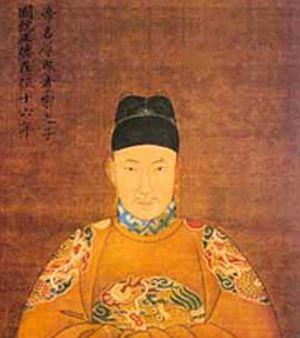
Cette page concerne l'année 1505 du calendrier julien.